Charles Fothergill

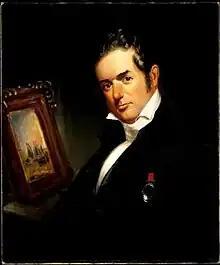
by Grove Sheldon Gilbert, 1834

Charles Fothergill (23 May 1782 – 22 May 1840) was a businessman, journalist and political figure in Upper Canada.